Maunsell Forts

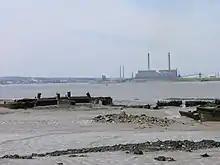
The remains of Nore Army Fort.

The Maunsell naval forts were built in the Thames estuary and operated by the Royal Navy, to deter and report German air raids following the Thames as a landmark, and prevent attempts to lay mines by aircraft in this important shipping channel.